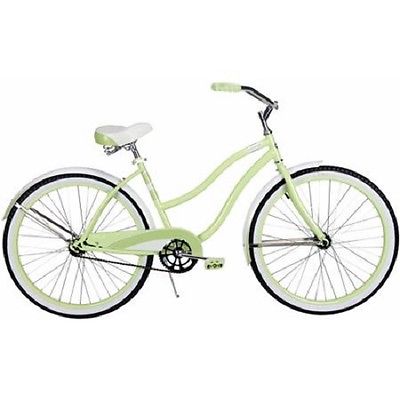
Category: bicycle